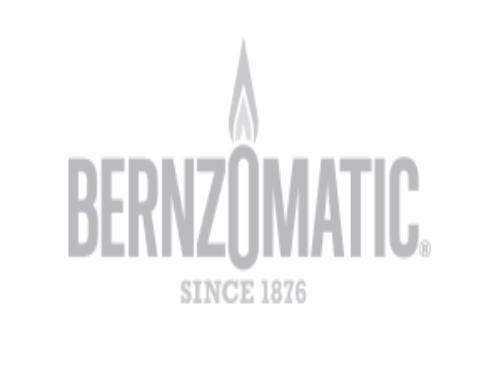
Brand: bernzomatic
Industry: Necessities